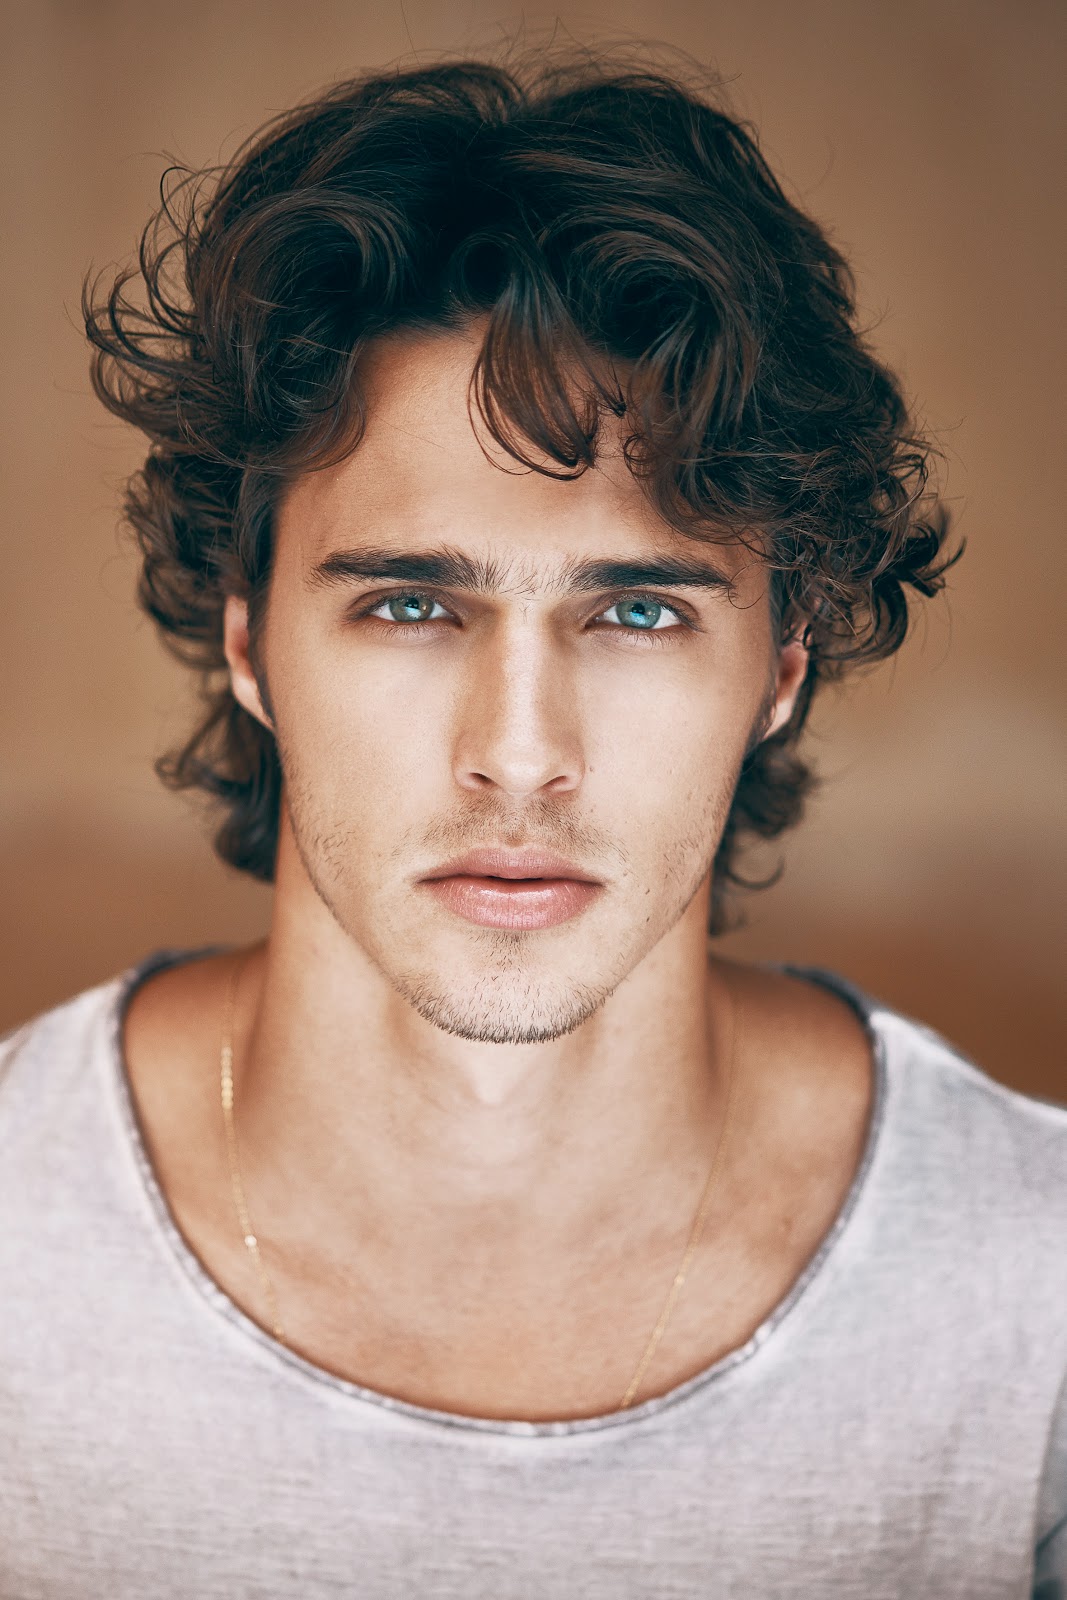
Portrait style: Real Portrait